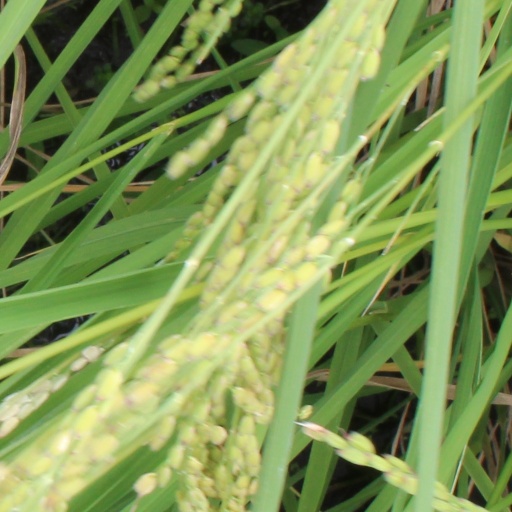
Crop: rice